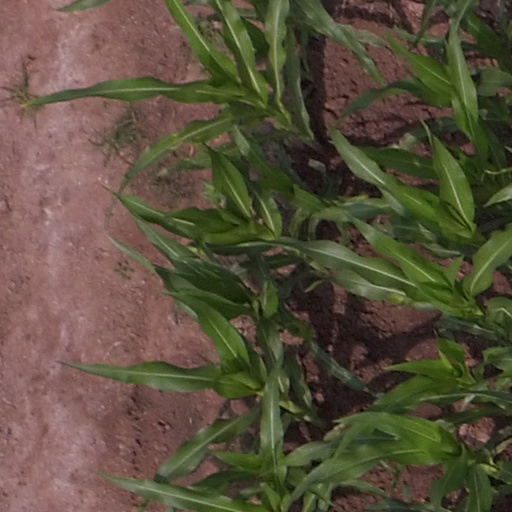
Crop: maize; corn